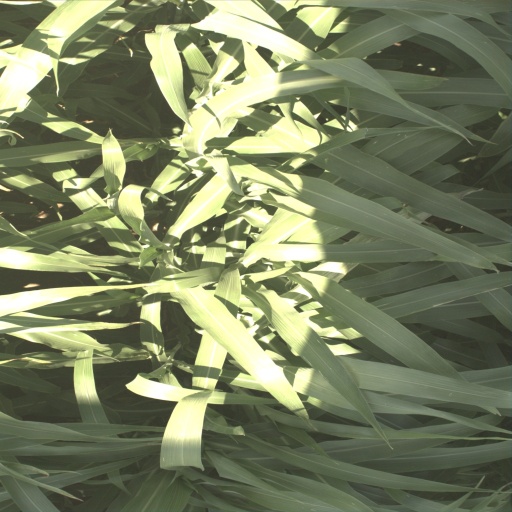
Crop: sorghum